Têtes à claques

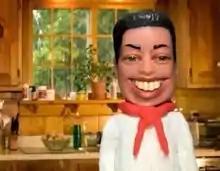
"Le Willi Waller", one of the most popular shorts

Têtes à claques is a French-language humour website created on 16 August 2006. Over one million short videos are watched per day, making it one of the most popular francophone websites in Quebec (and eventually Canada as a whole). As of December 2017, 290 videos had been created. The most popular of these include "Le pilote," "Le Willi Waller," and "Halloween."